Contact improvisation

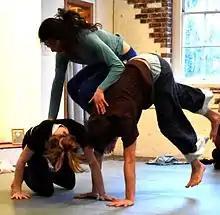
A contact improvisation trio (2017)

In the mid-1970s, the term "jam" appeared to describe, like jazz jam sessions and milongas in tango, an opportunity for free practice where dancers who do not know each other can meet and negotiate together their dance or observe the practice of their partners.Every week in dozens of cities that make up an international network, members of this Contact Improvisation "community of experience" meet for a few hours in a dance studio for a jam. This hybrid practice seems to me to work halfway between a bodily meditation, a psycho-kinesthetic therapy, a sports training, and a dance improvised session.